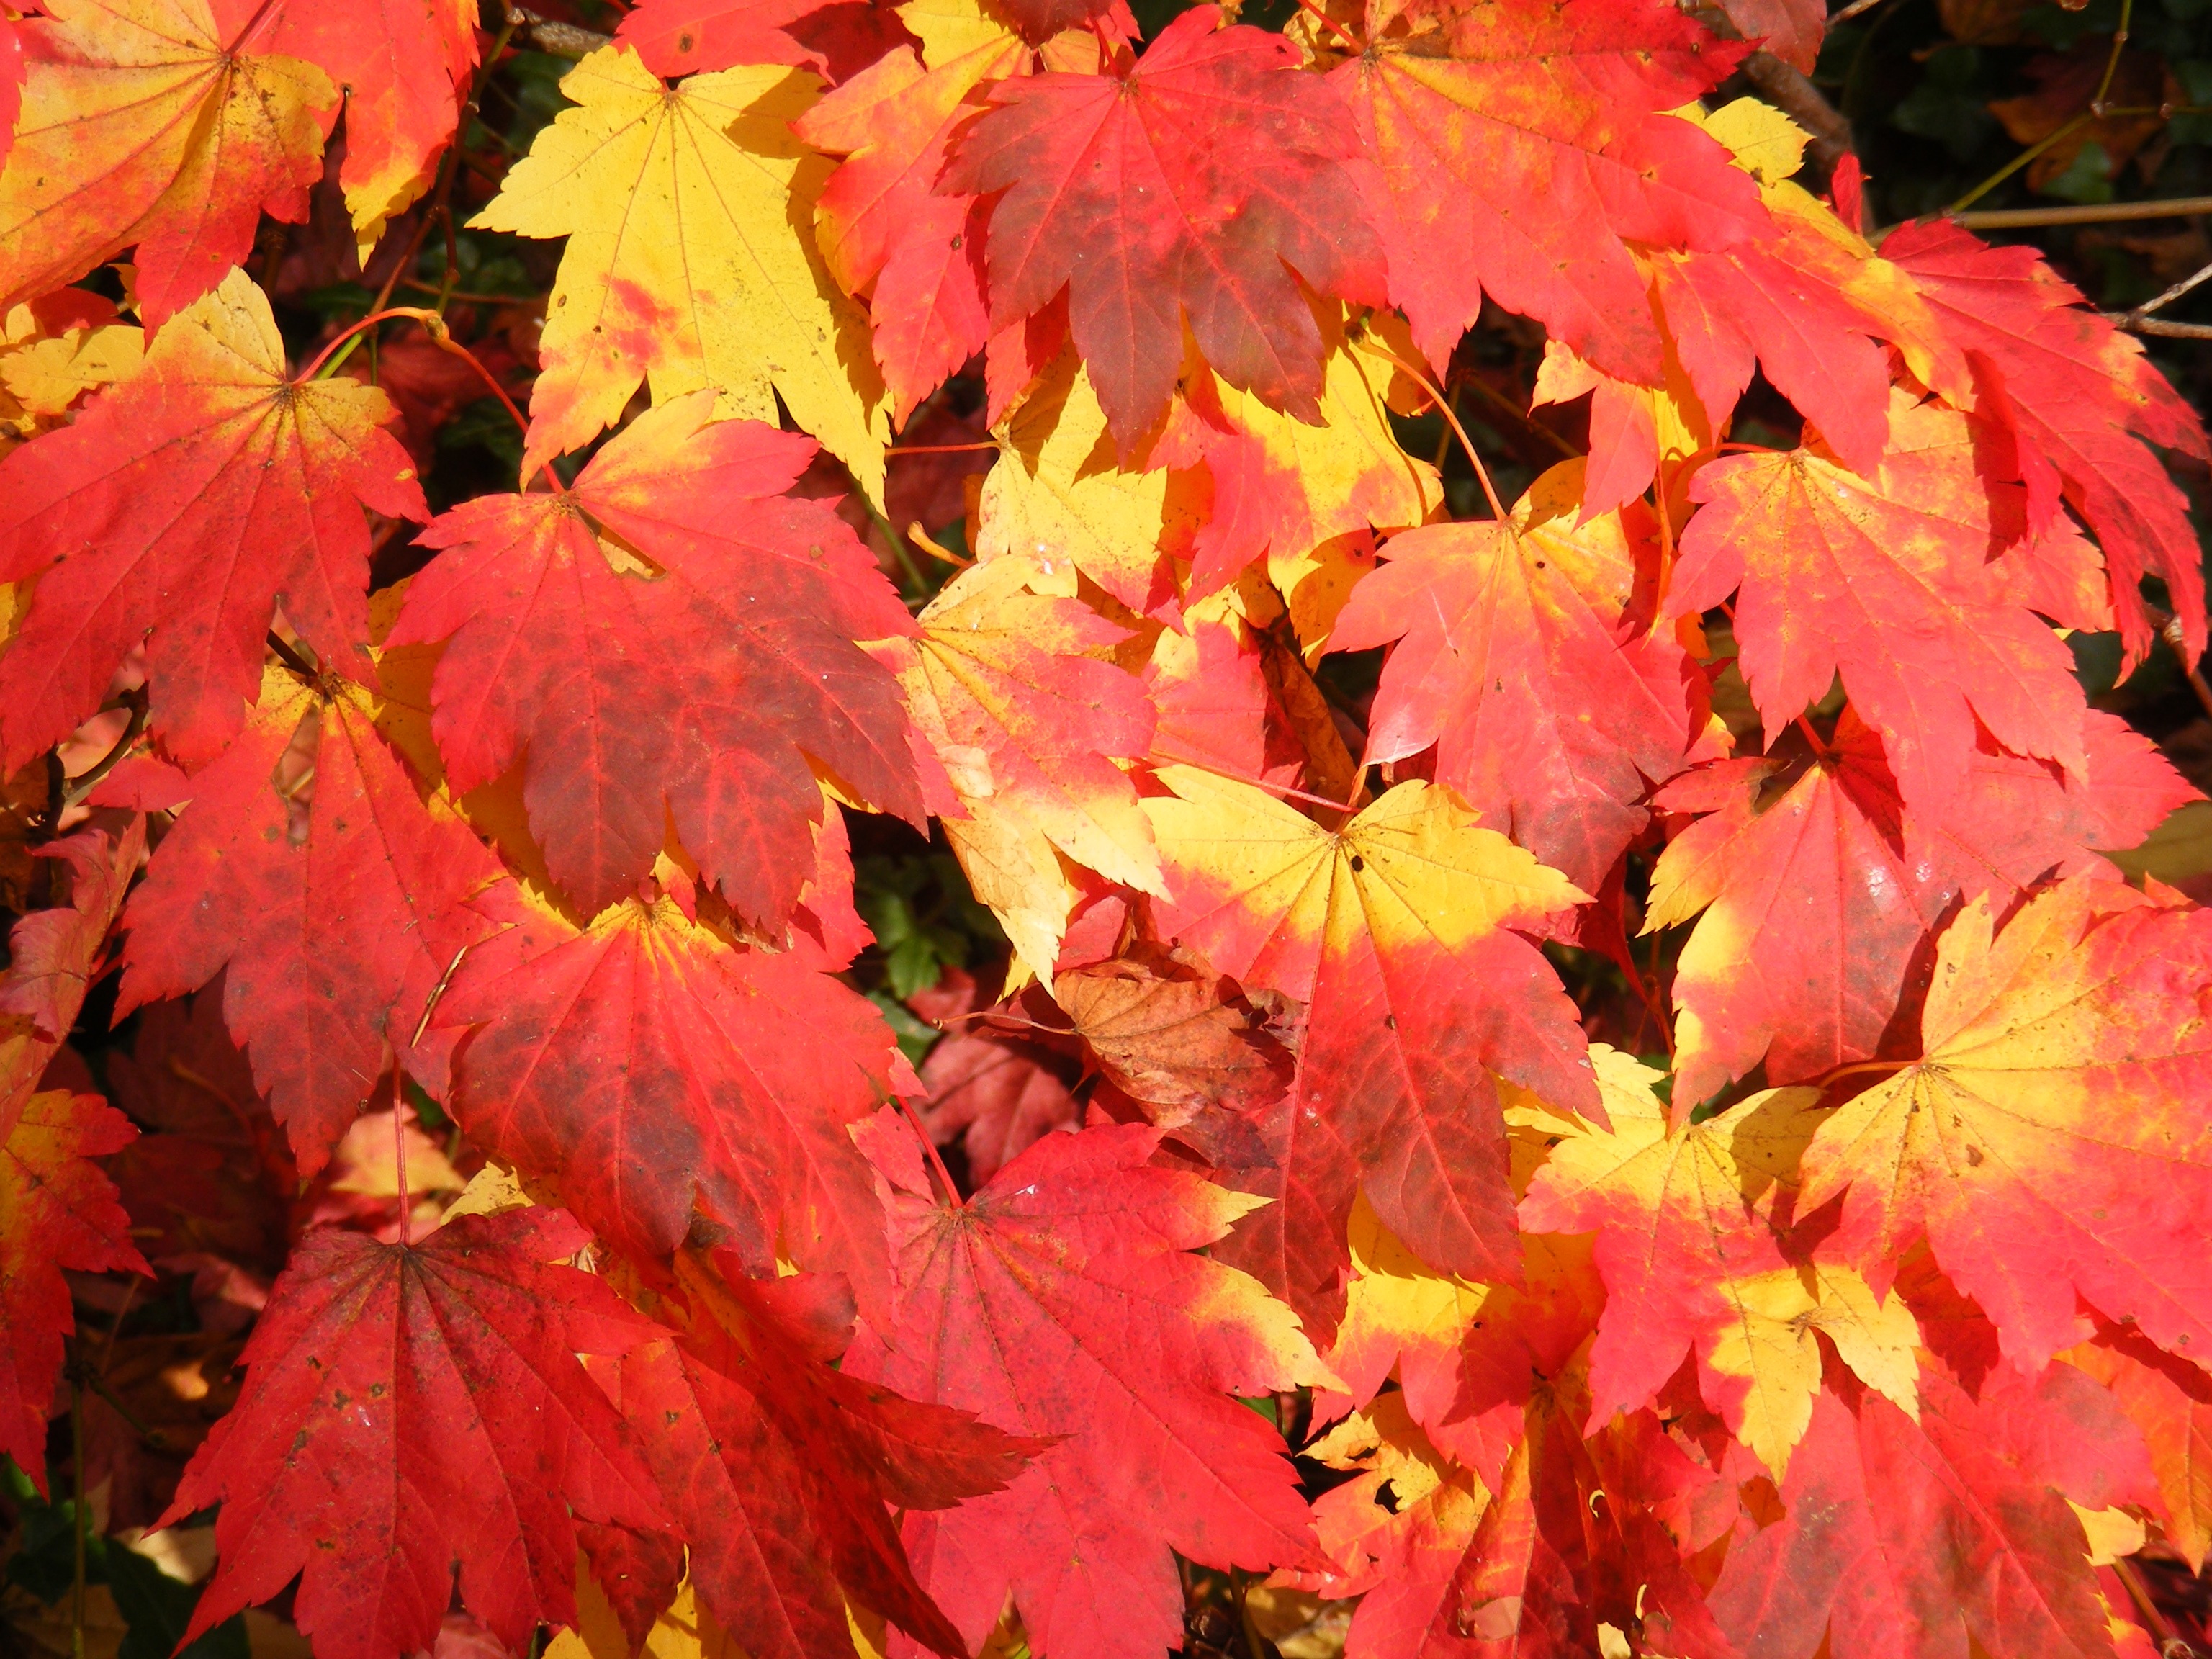
tree, plant, leaf, fall, flower, autumn, season, maple tree, maple leaf, leaves, colour, shrub, fall colors, golden autumn, flowering plant, woody plant, land plant